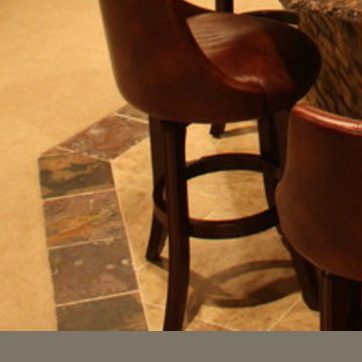
Material: wood